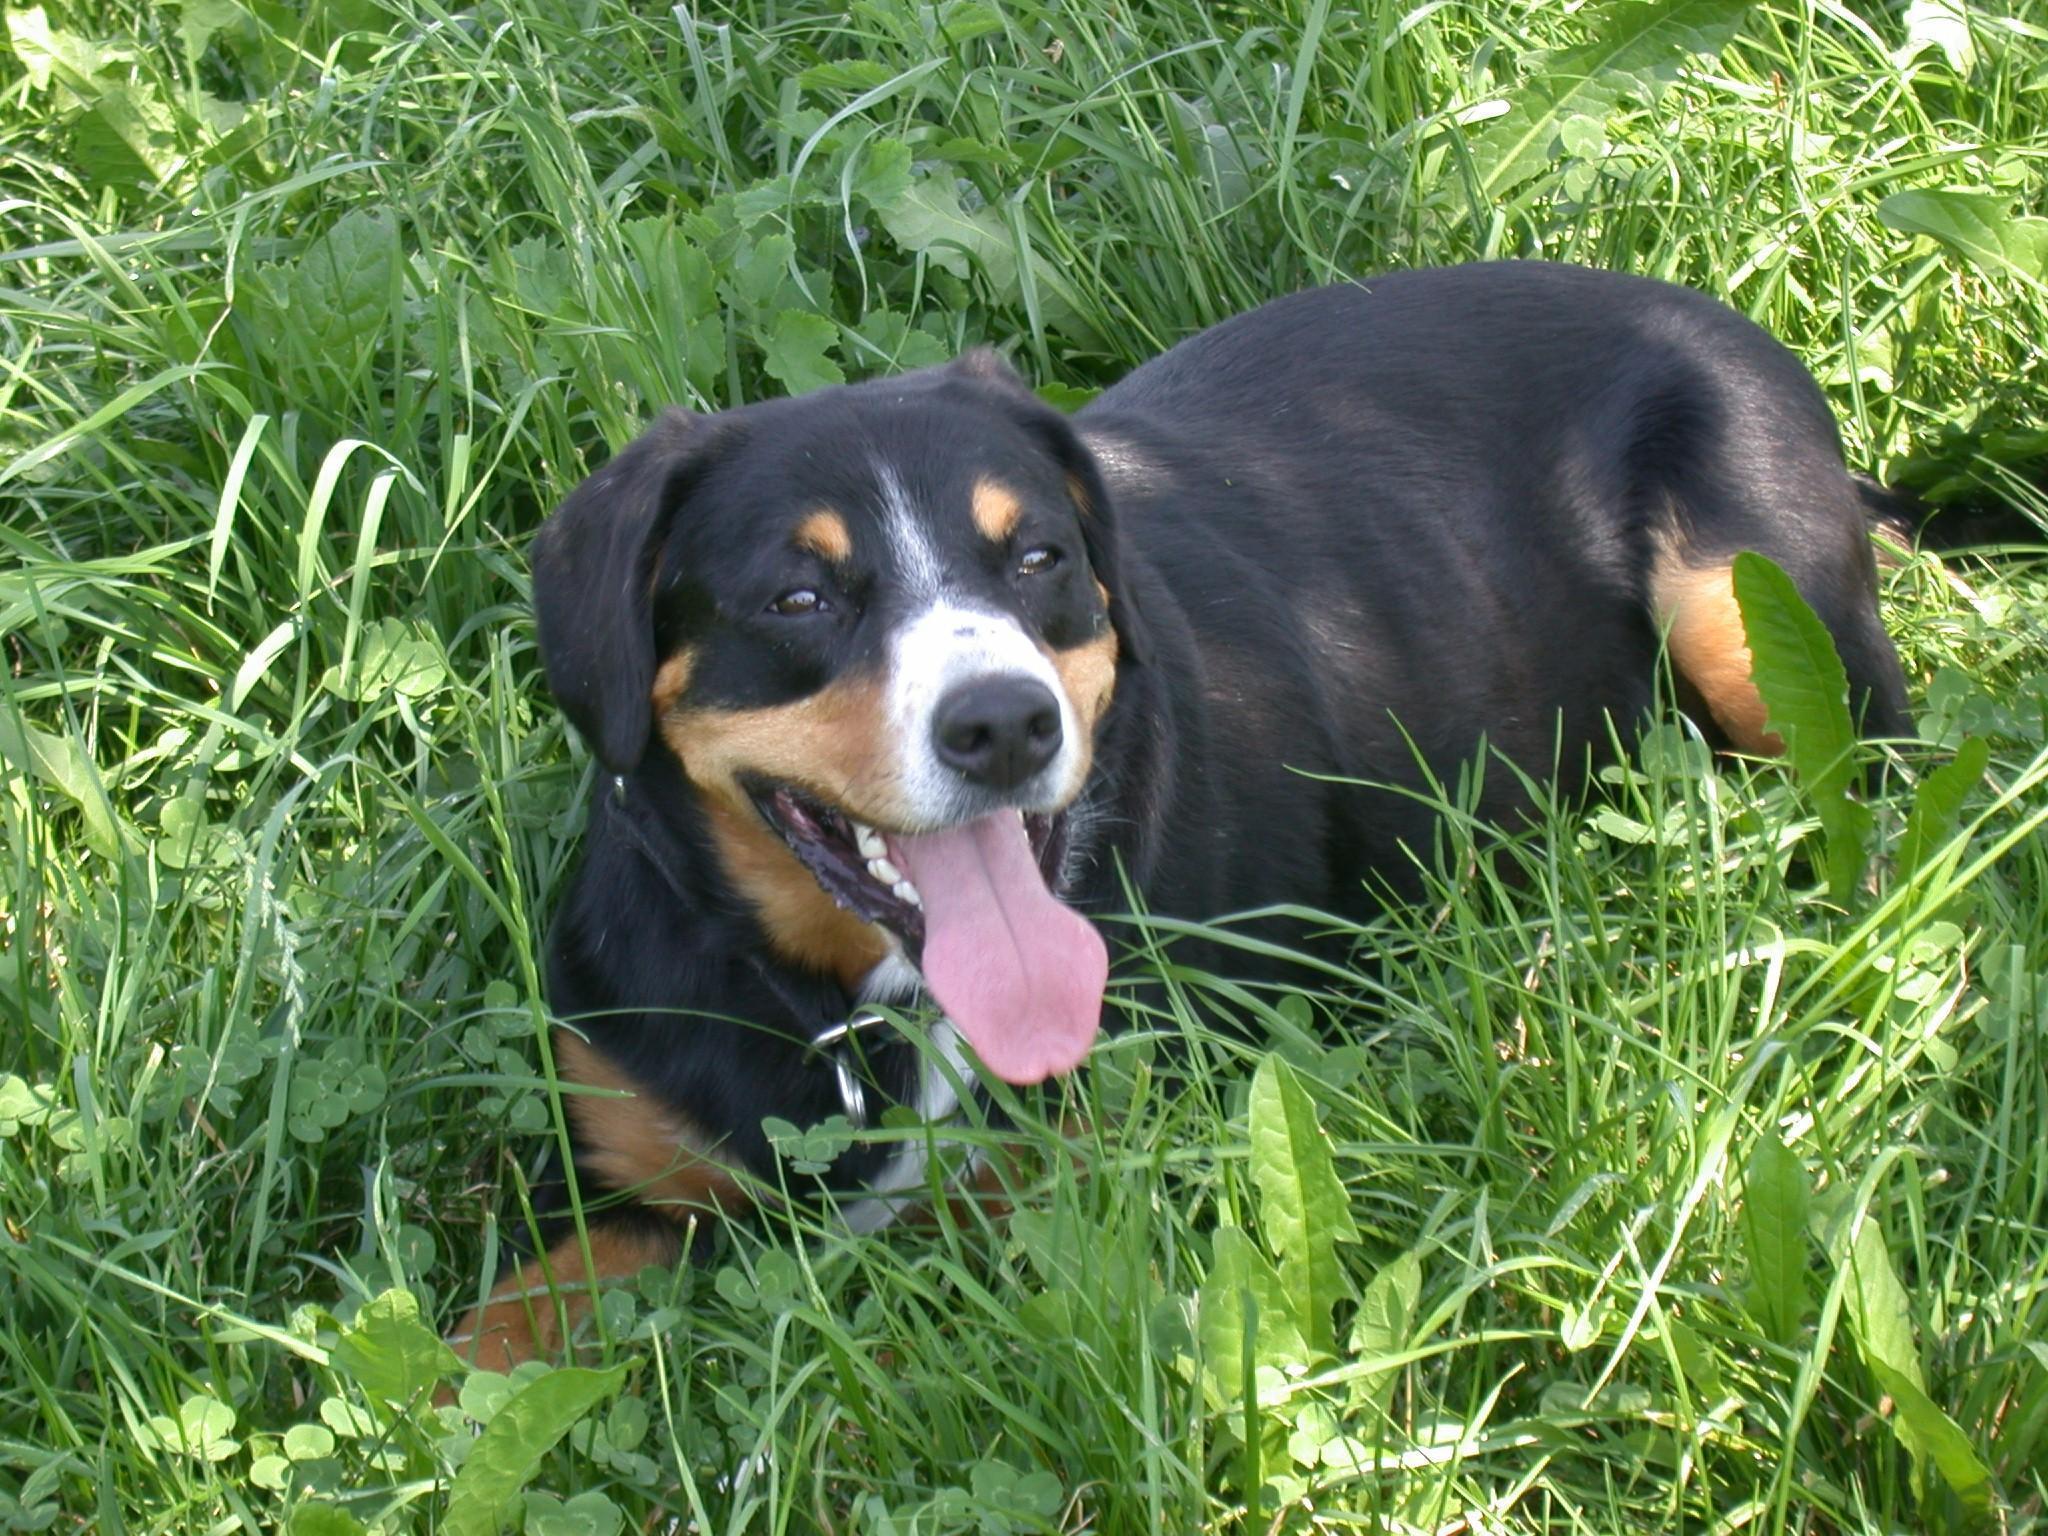
EntleBucher